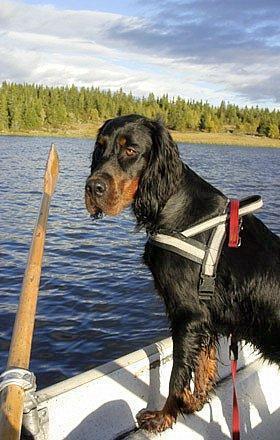
Gordon_setter